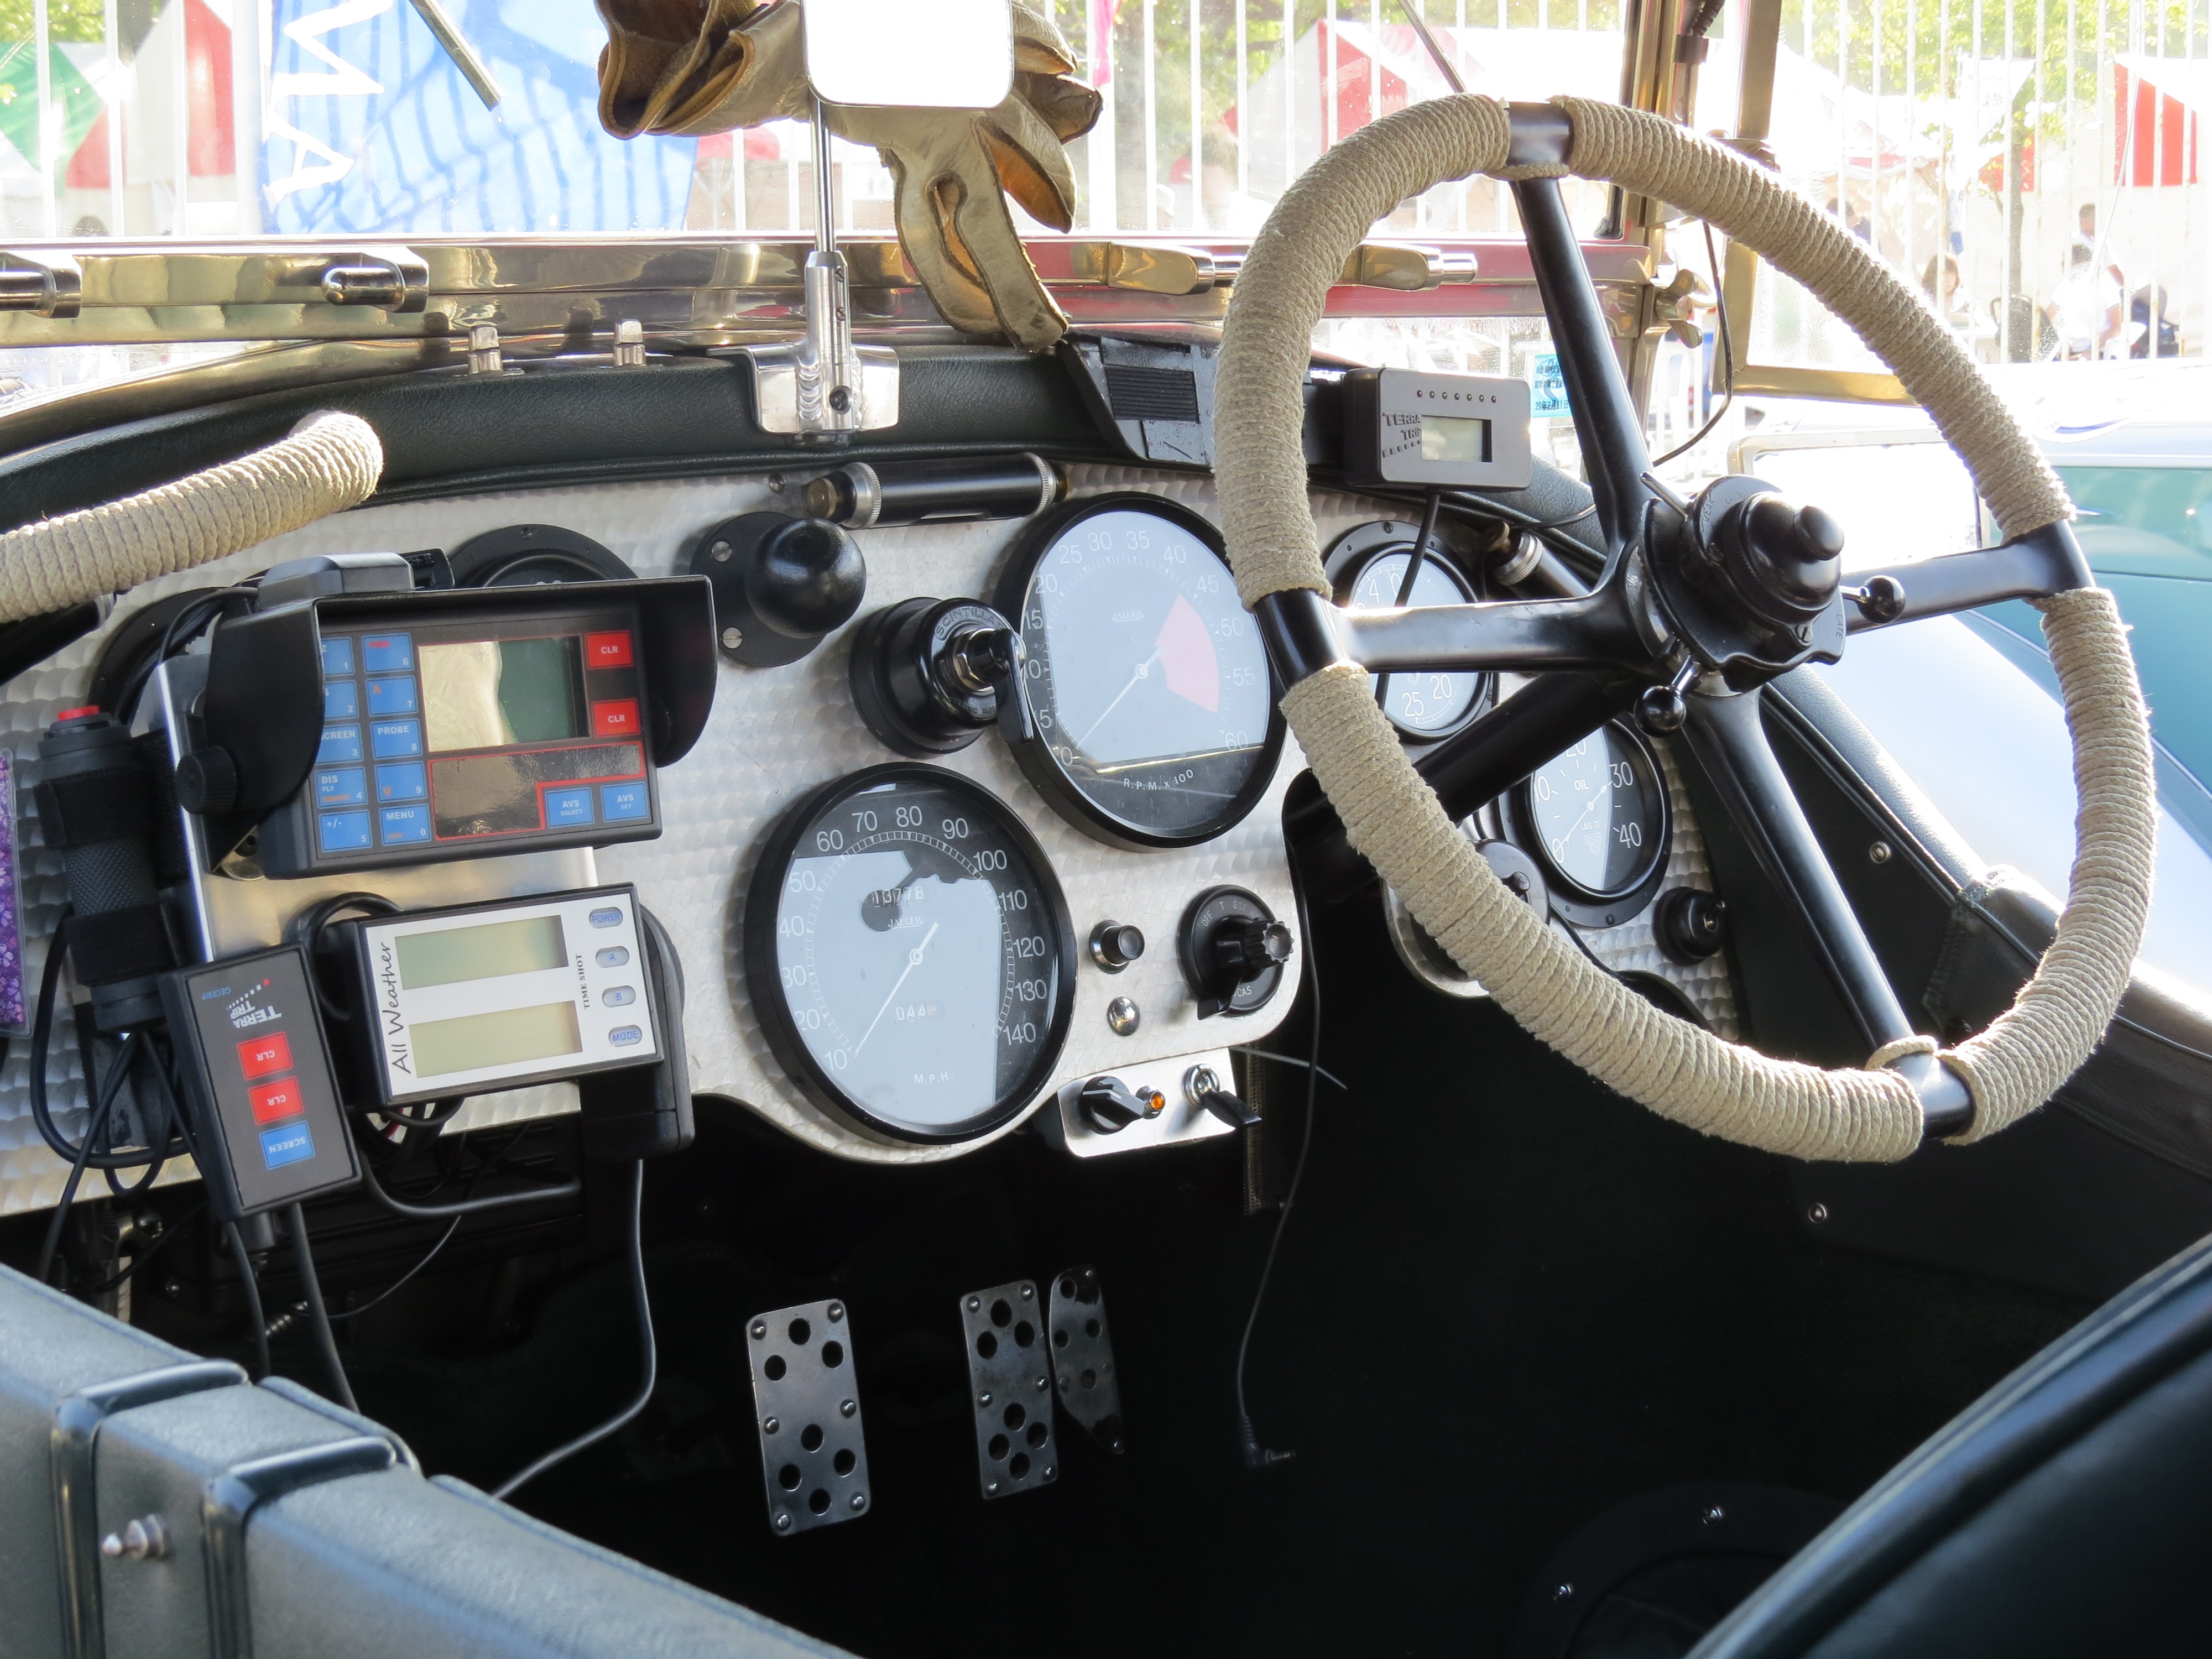
car, vintage, wheel, retro, old, vehicle, steering wheel, classic car, automotive, motor vehicle, vintage car, bugatti, ecosystem, antique car, old timer, land vehicle, automobile make, automotive exterior, kerr